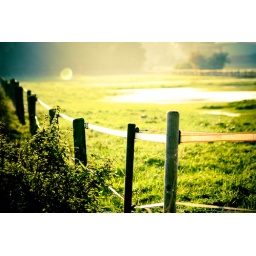
Autum 2010 field in Dithmarschen or somewhere else with electric fence to keep the horses inside. Shot with 20D